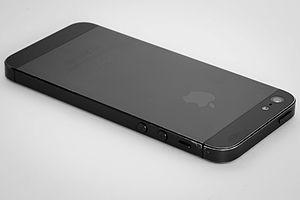
L'iPhone 5 est un modèle de la 6ᵉ génération d'iPhone, de la société Apple. Il succède à l'IPhone 4S et précède les modèles IPhone 5s et IPhone 5c. Il est dévoilé, lors d'une conférence de presse, le 12 septembre 2012 et officiellement, le 21 septembre 2012.